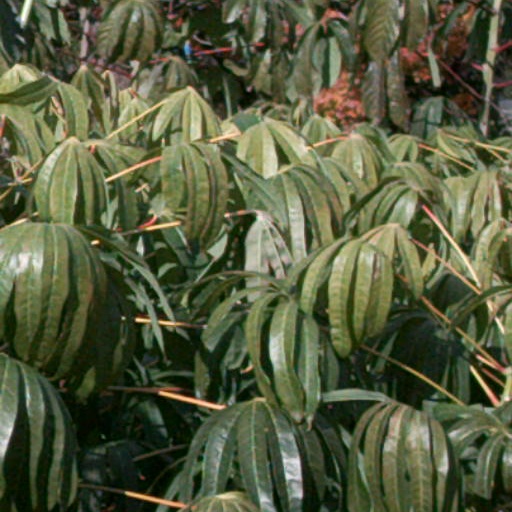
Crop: cassava